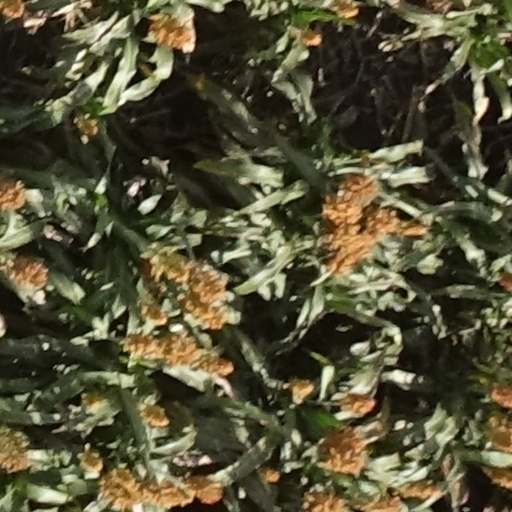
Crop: sorghum